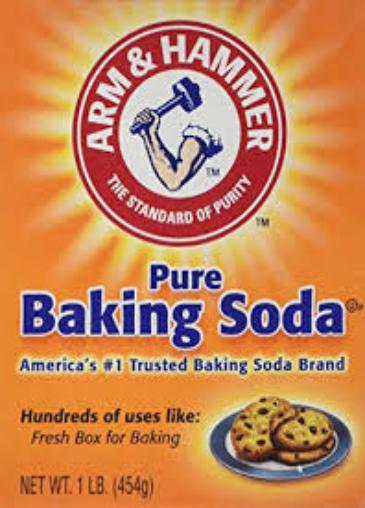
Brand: Bacon soda
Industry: Food